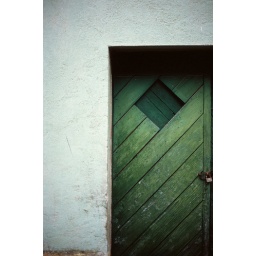
Green doors in green house